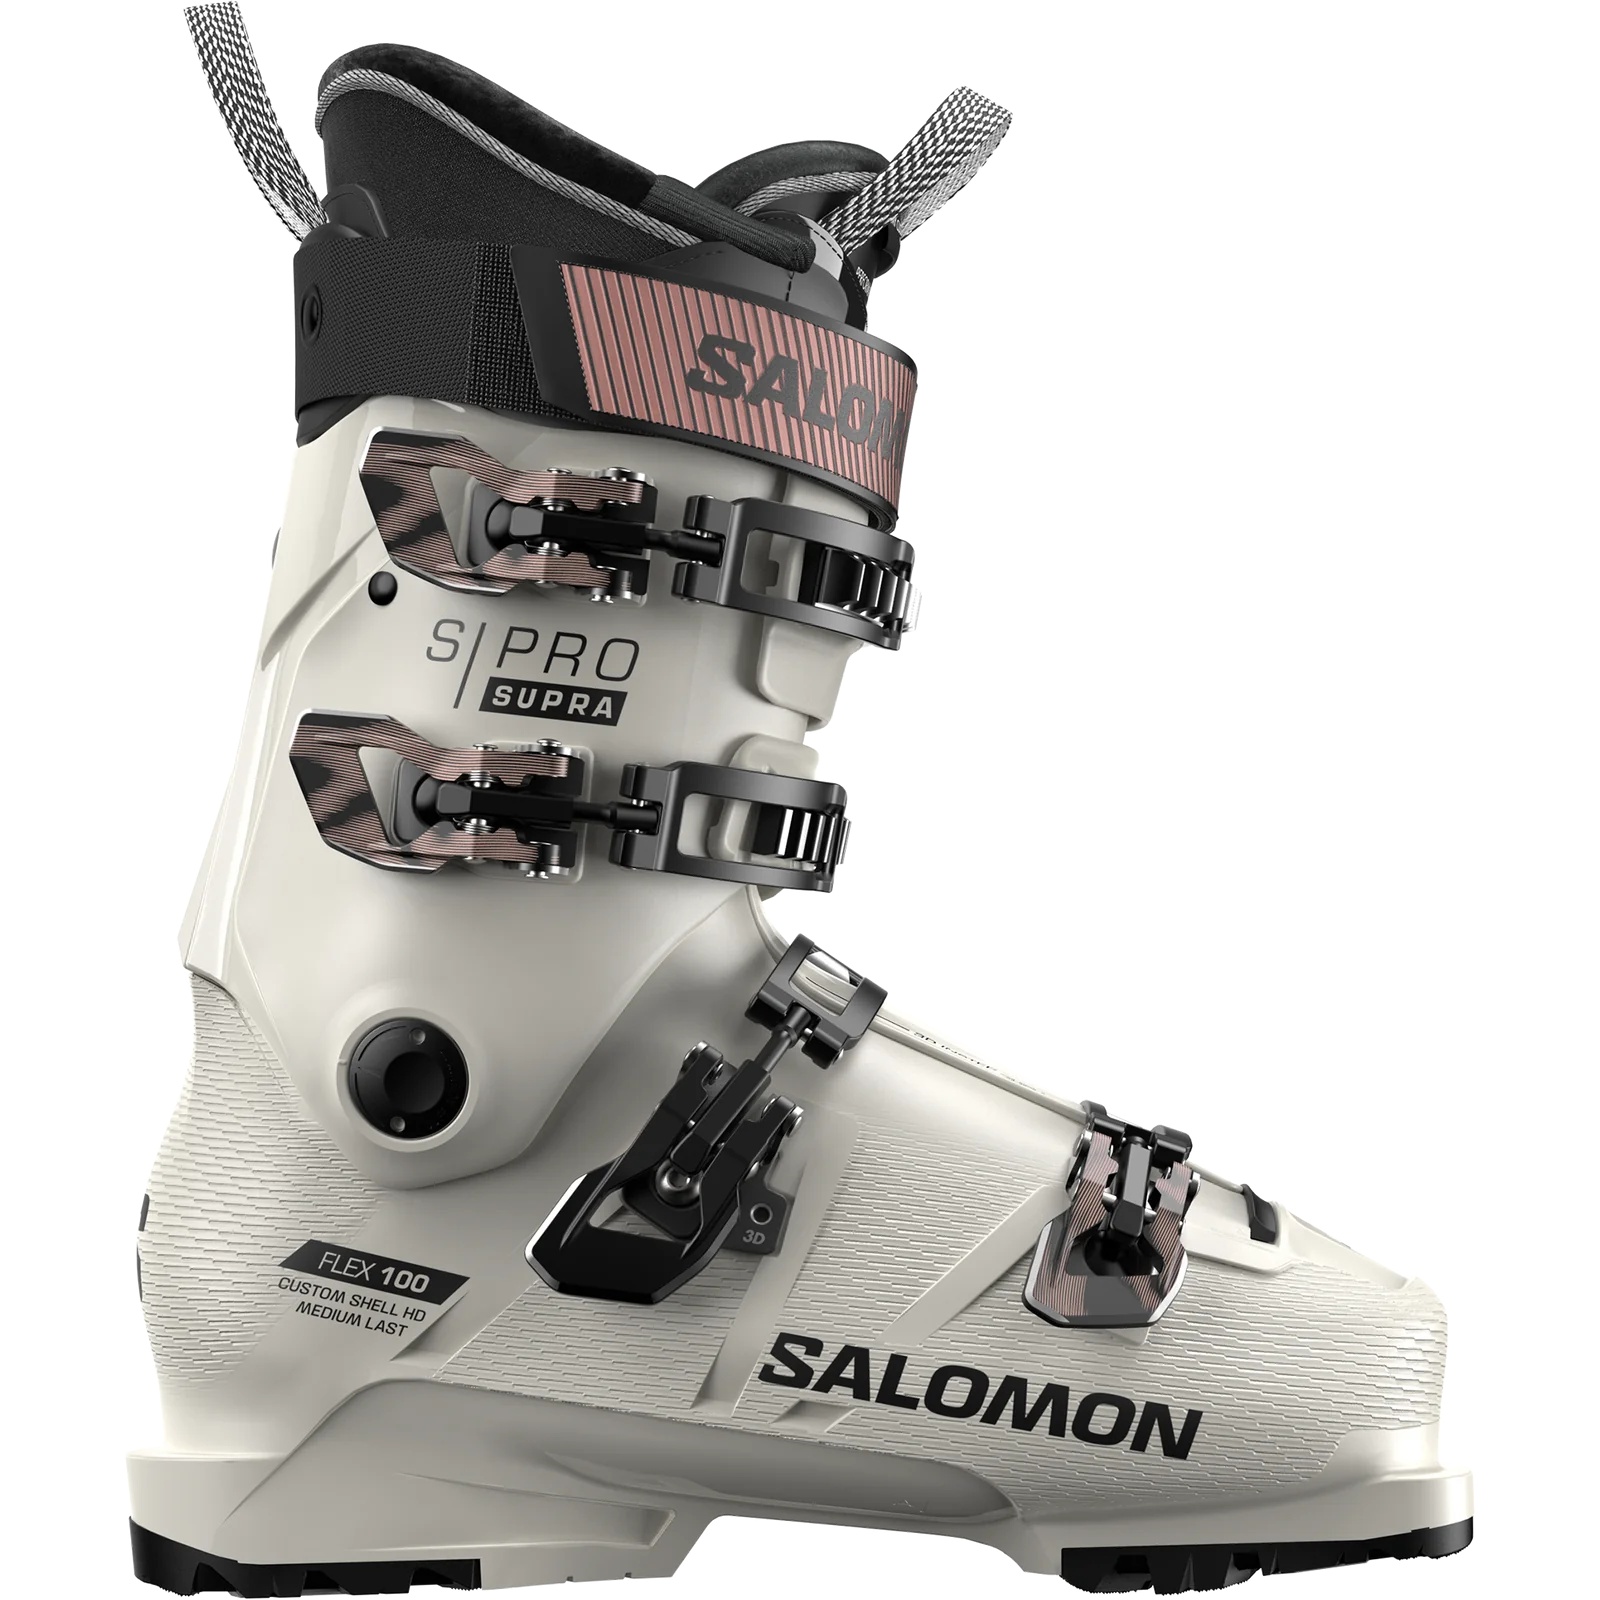
SALOMON S/PRO SUPRA 100W GW
Salomon's S/PRO SUPRA 100 boots are designed to improve women's comfort, facilitate step-in, and offer excellent foothold regardless of the shape of your feet. Combining a women's calf adjuster and Custom Fit 4D liner with latex foam makes it easy to match the boots' fit to your specific needs.
Brand: Salomon
Category: Sporting Goods > Outdoor Recreation > Winter Sports & Activities > Skiing & Snowboarding > Ski Boots